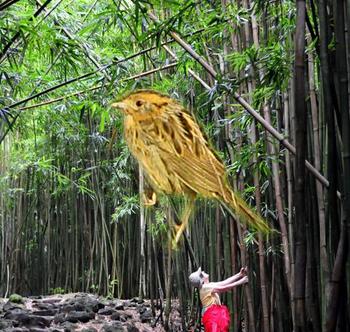
Bird species: Le_Conte_Sparrow
Bird type: landbird
Background: land